Desmodromic valve

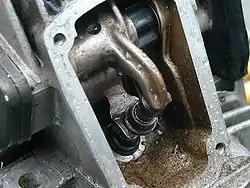
Desmodromic poppet valve in a Ducati engine

A desmodromic valve is a reciprocating engine poppet valve that is positively closed by a cam and leverage system, rather than by a more conventional spring.